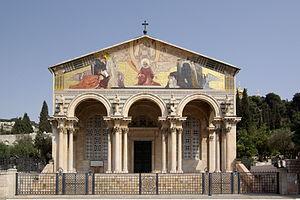
L’église de Toutes-les-Nations est une église catholique située au pied du mont des Oliviers à Jérusalem, au lieu-dit « Gethsémani ». Construite de 1922 à 1924, elle renferme le rocher au pied duquel, selon la tradition, Jésus pria durant son agonie, avant son arrestation
Le pèlerinage du pape Paul VI en Terre sainte se déroula du 4 au 6 janvier 1964. C'est la première fois depuis le pape Pie VII que le souverain pontife quittait l'Italie pour participer à un voyage à l'étranger. Ce pèlerinage en Terre sainte contribua à donner à Paul VI l'image d'un pape pèlerin.